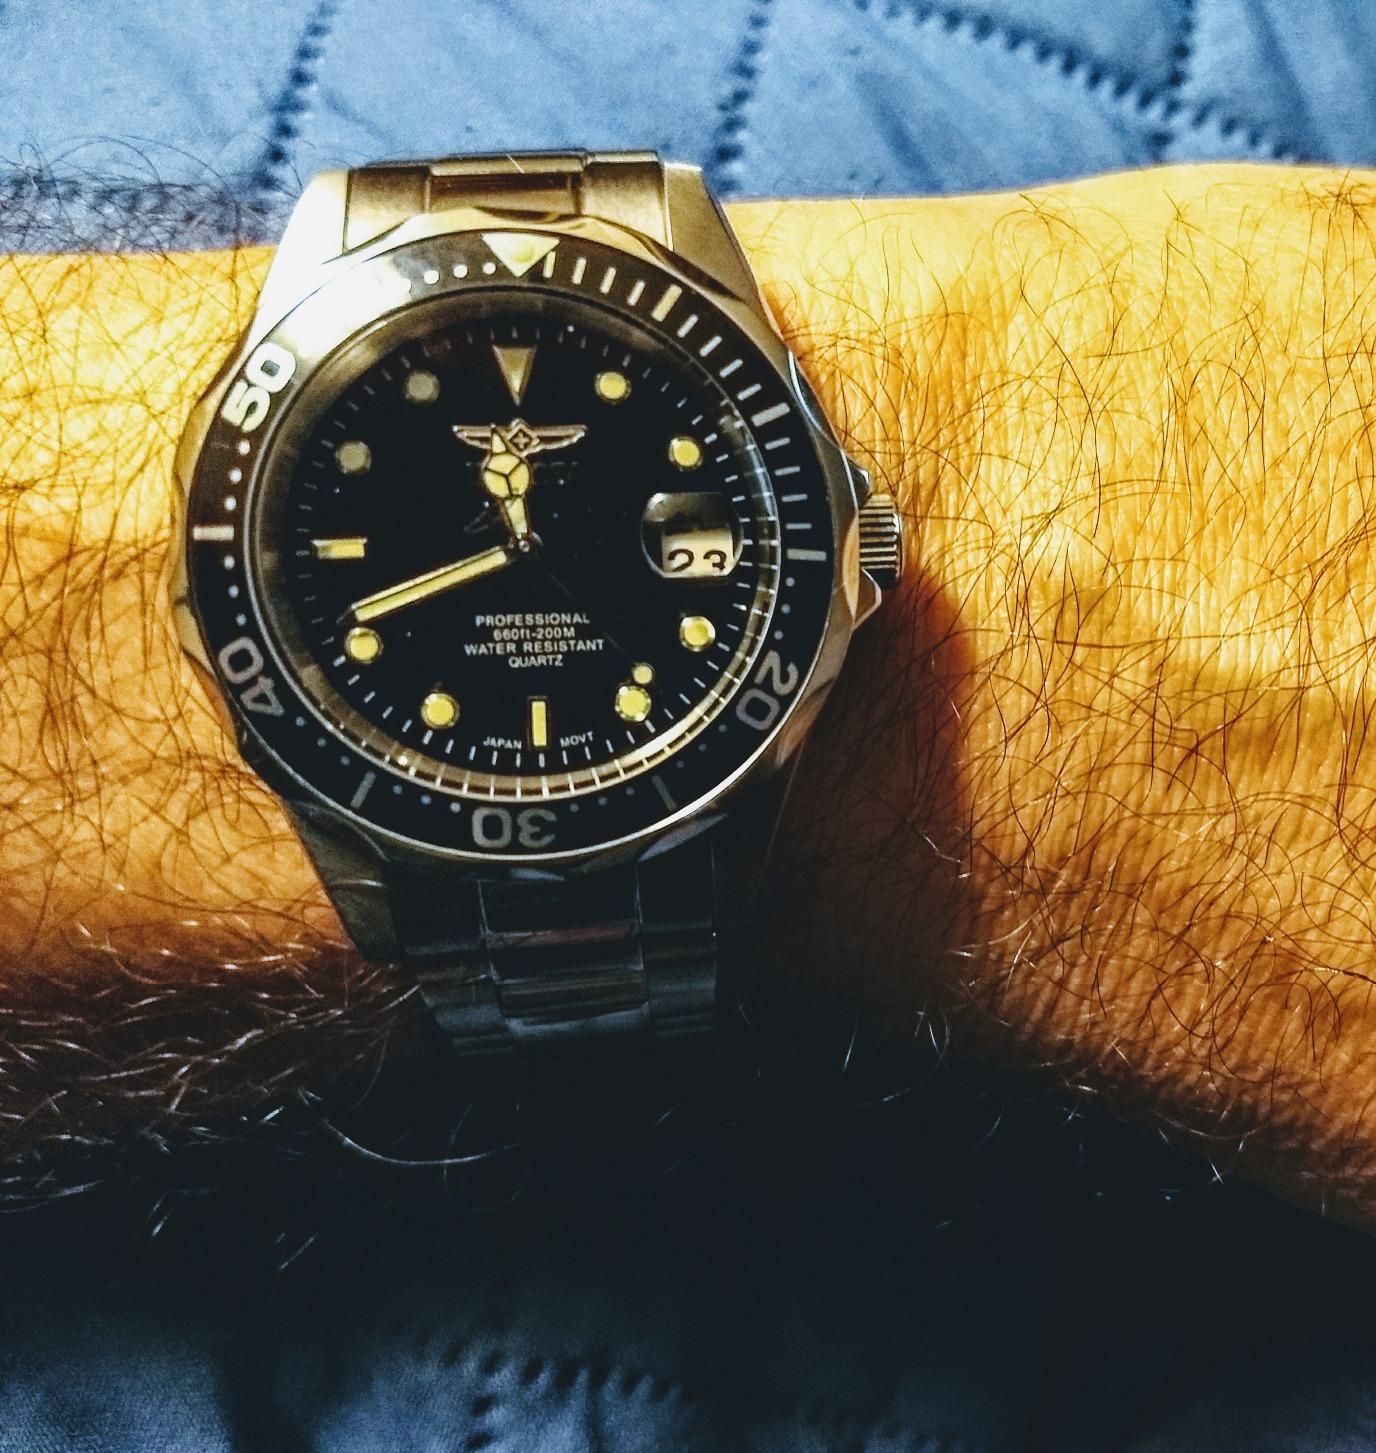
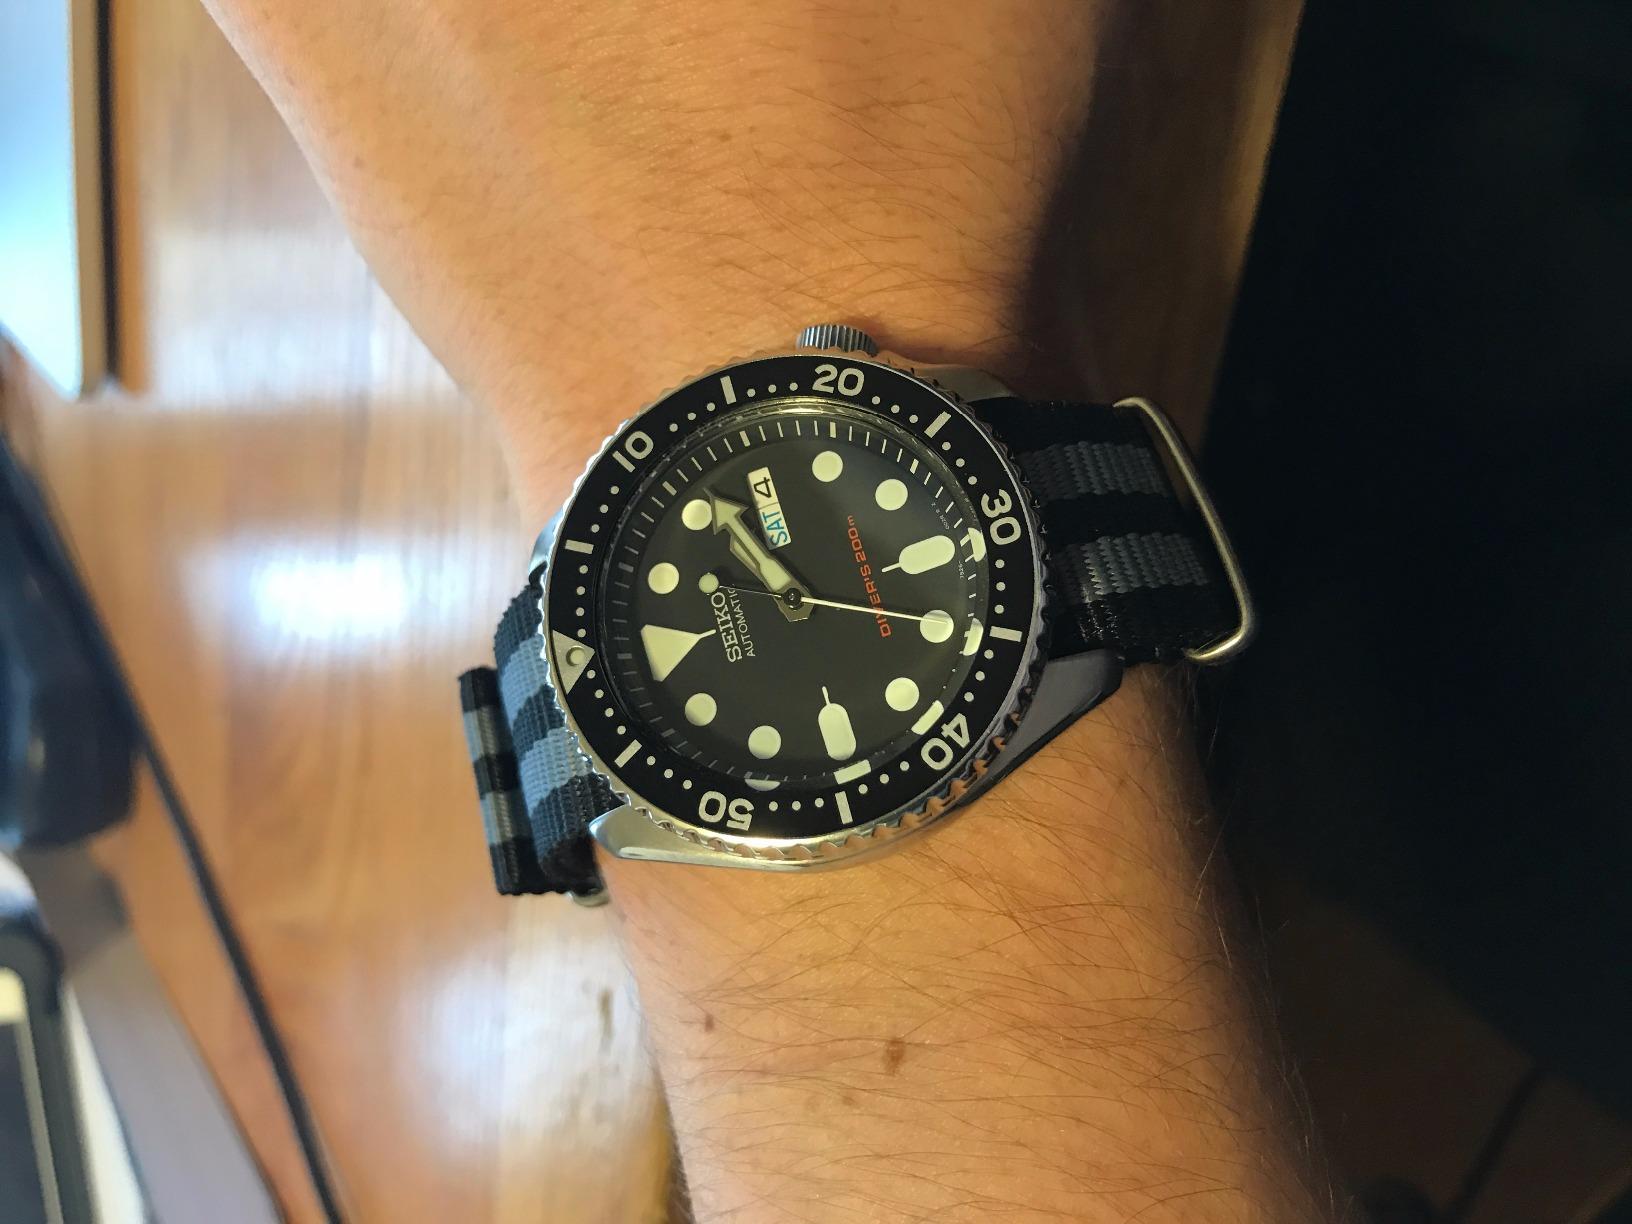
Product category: accessories_watch
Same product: no